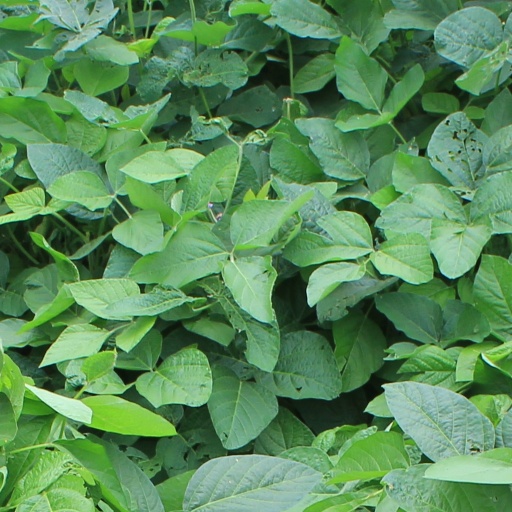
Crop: soybean